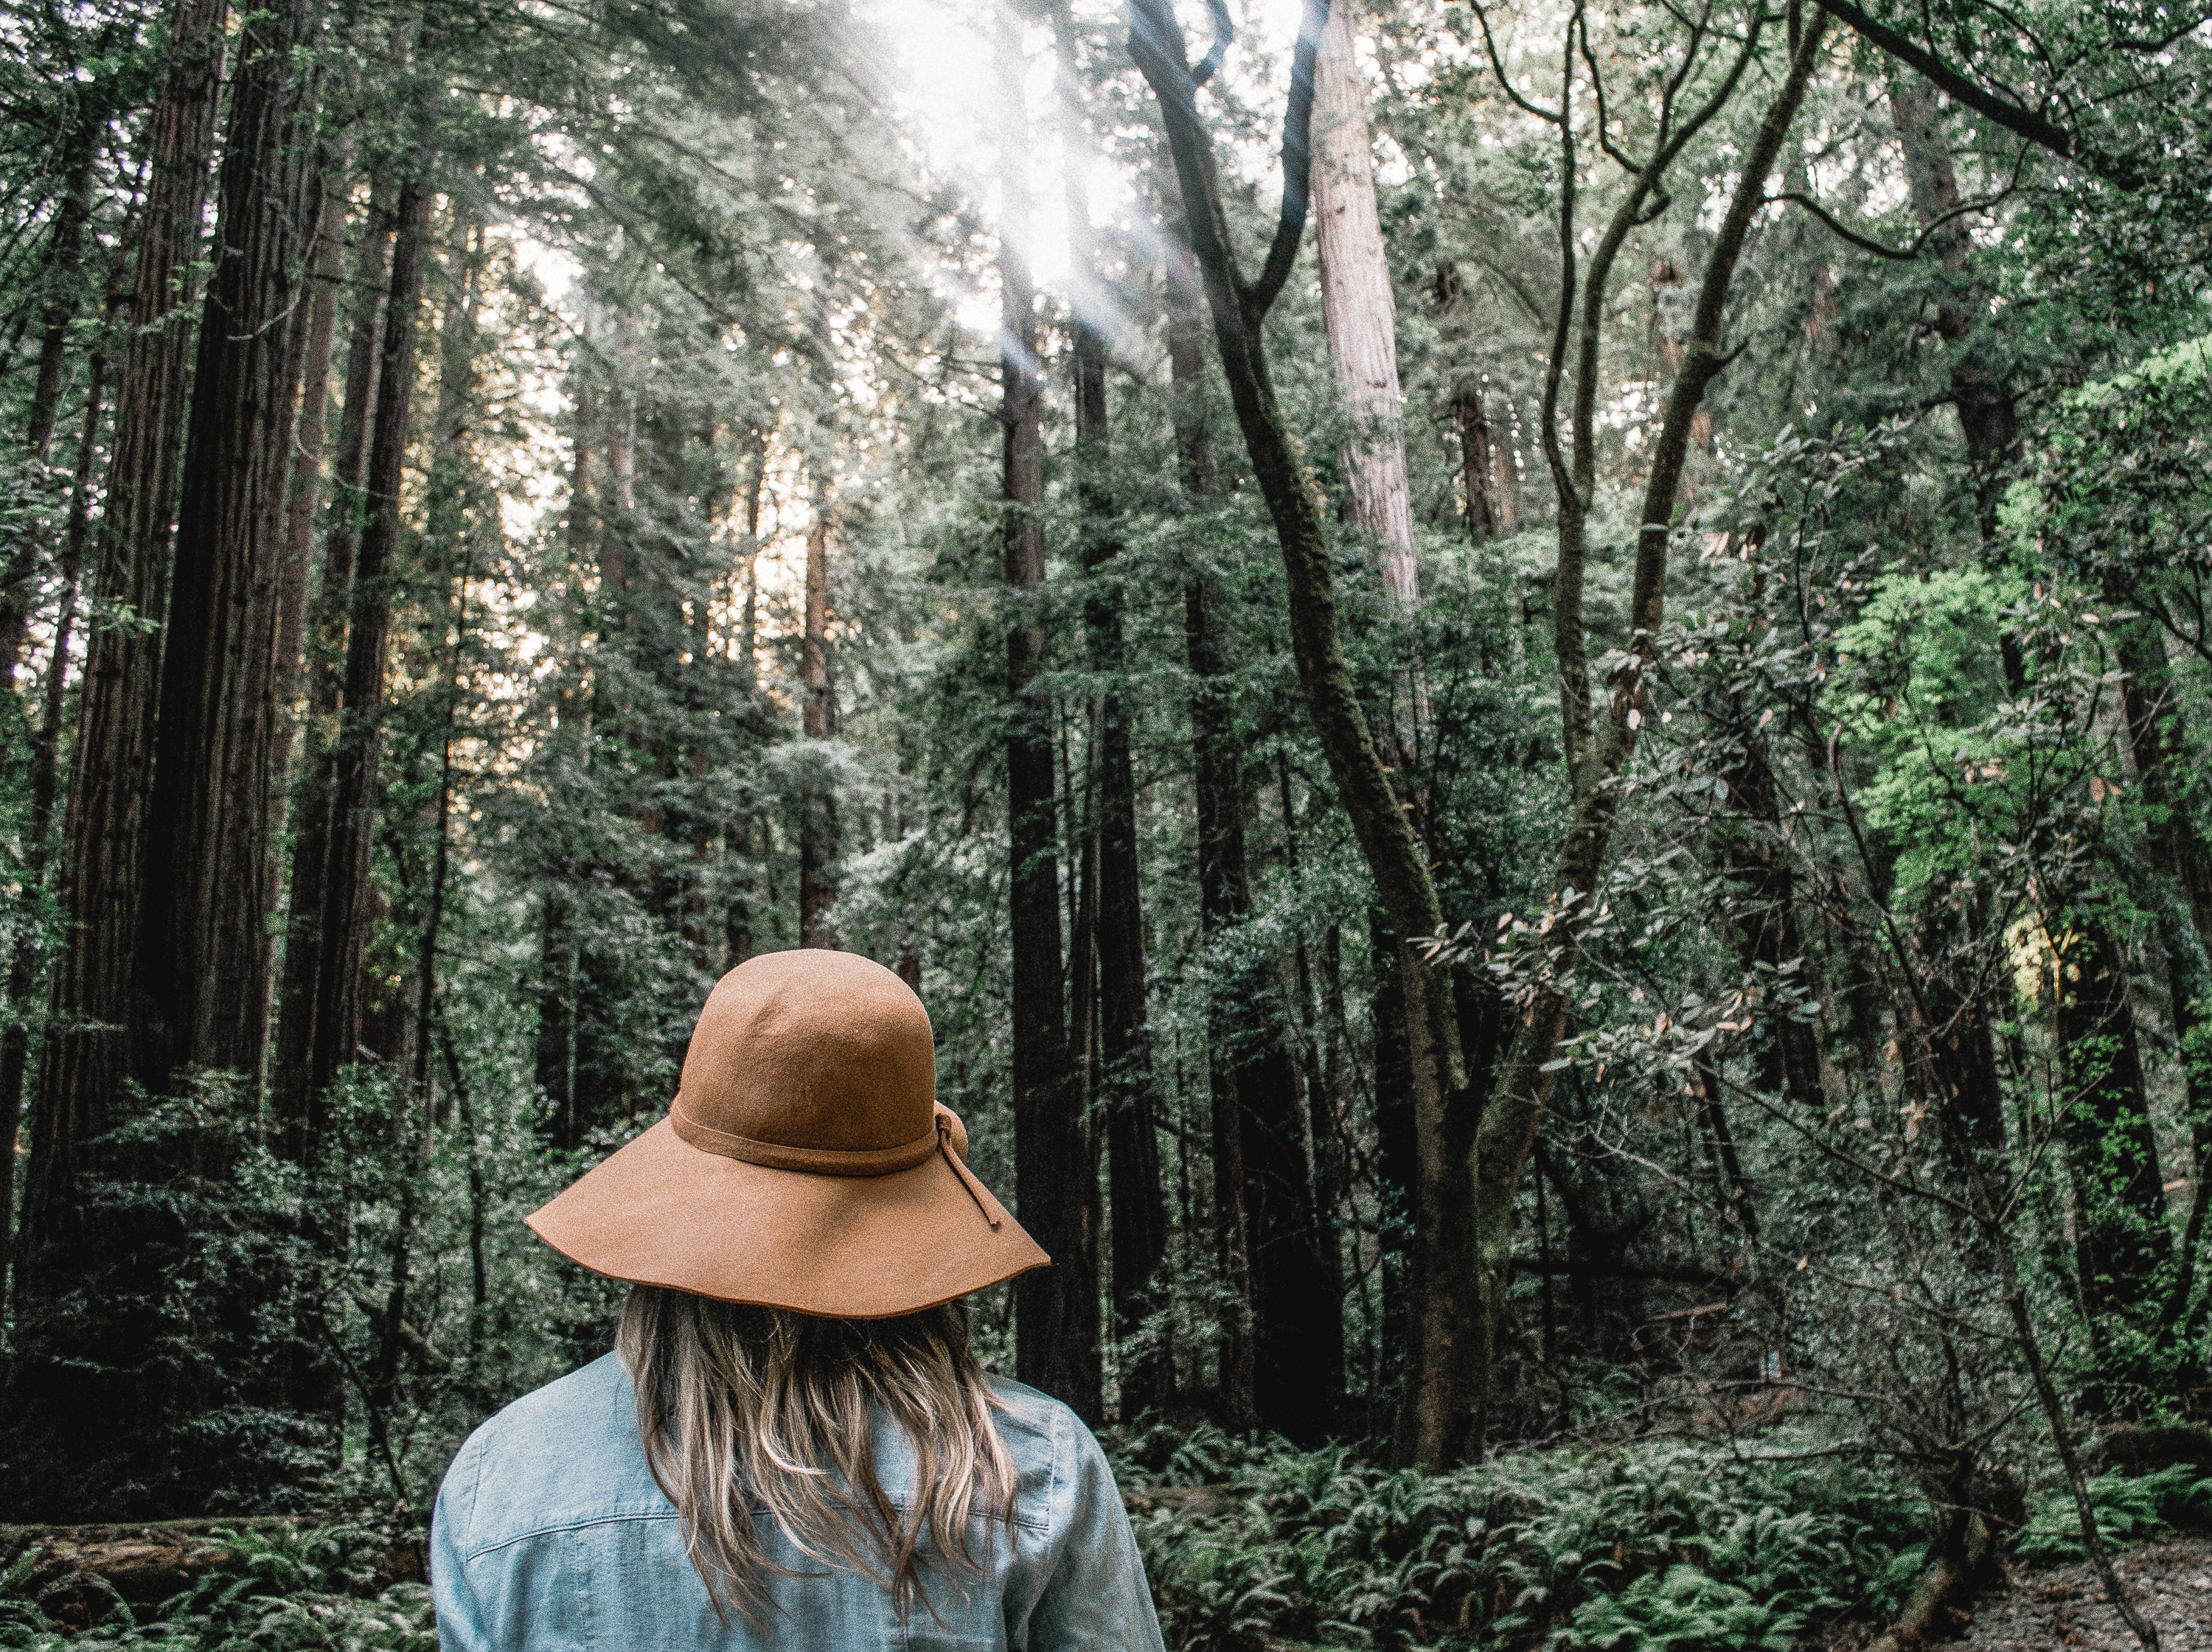
tree, forest, wilderness, person, girl, woman, trunk, summer, environment, model, jungle, autumn, plants, denim jacket, leaves, woods, rainforest, woodland, habitat, ecosystem, tree trunks, tree branches, biome, blonde hair, old growth forest, brown hat, natural environment, woody plant, temperate coniferous forest